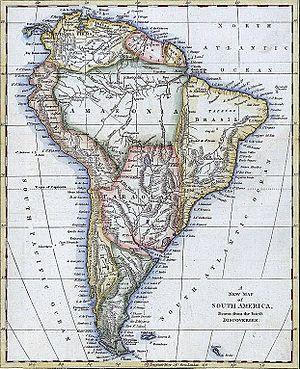
Une nouvelle carte de l'Amérique du Sud, tracée d'après les dernières découvertes